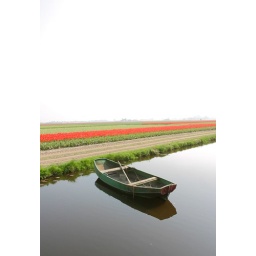
Lonely boat in tulip field